Abdoulaye Diouf Sarr

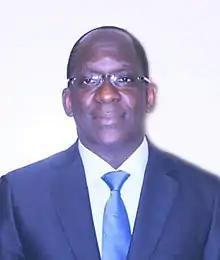
Abdoulaye Diouf Sarr in July 2018.

He was Minister of Health until he was sacked by President Macky Sall on 26 May 2022 following a hospital fire that killed 11 babies in the city of Tivaouane. He was replaced by Marie Khemesse Ngom Ndiaye.